Peter (Fringe episode)

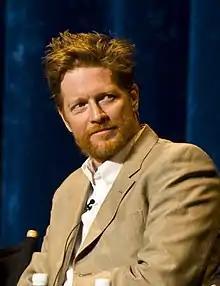
In the parallel universe, actor Eric Stoltz was the star of "Back to the Future".

In viewing the parallel universe through the window, Walter and others witness a zeppelin docking at the Empire State Building, which was originally part of the building's purpose until it was shown to be impractical. In a scene that takes place in the parallel universe, the Observers are seen leaving a theater having watched "Back to the Future" starring Eric Stoltz; in reality, Eric Stoltz was originally cast in the role of Marty after Michael J. Fox was unavailable, but after filming for several weeks, Stoltz was replaced by Fox.